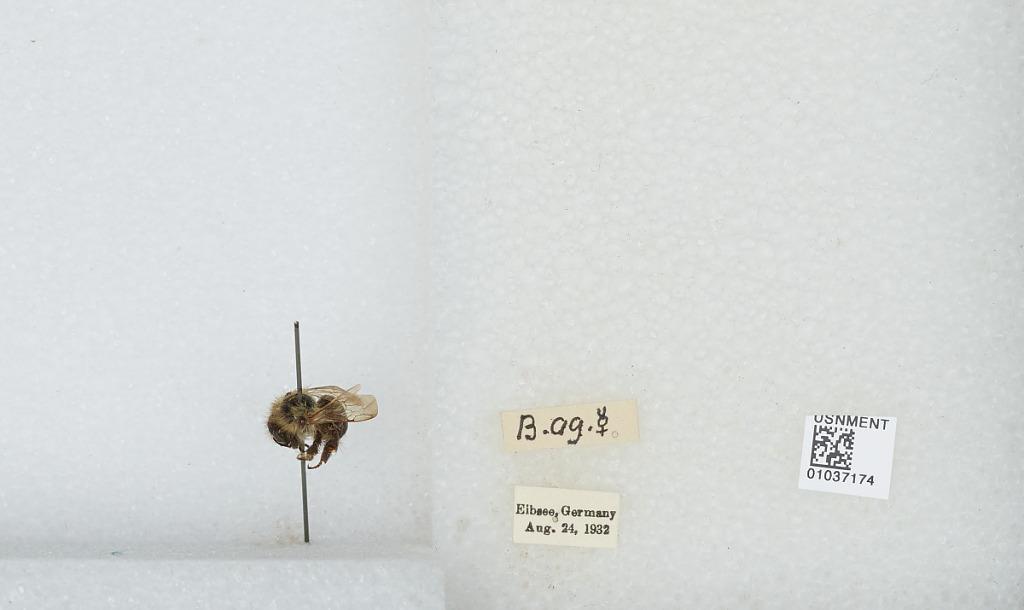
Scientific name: Bombus (Thoracobombus) pascuorum (Scopoli)
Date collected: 1932-8-24
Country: Germany
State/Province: Bavaria
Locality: Eibsee
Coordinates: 47.4562, 10.9729